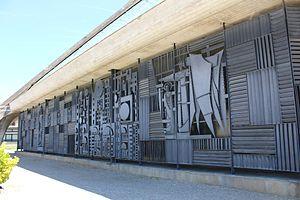
Église Saint-Jean-l'Évangéliste de Dole.
L'église Saint-Jean-l'Évangéliste est une église catholique située à Dole, en France.
Maurice Calka, né Moïse Tzalka était un sculpteur, un designer et un urbaniste français.